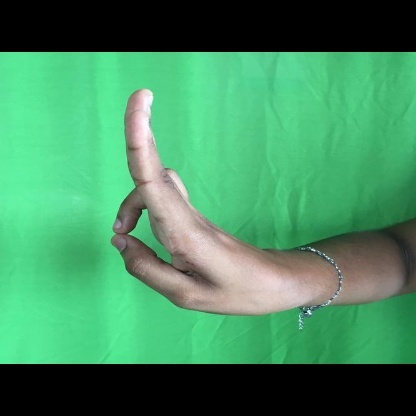
Mudra: Mayura